Lowbridge double-deck bus

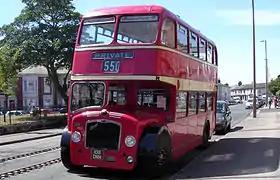
Bristol Lodekka FS6G – the first British alternative to the lowbridge design

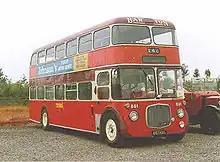
Barton's unique Dennis Loline, 861

At first, there was no viable alternative to the lowbridge design, apart from the use of single-decker bus. However, the lowbridge type started to become obsolete when low-height chassis were developed, which used a dropped-center rear axle to enable the lower-deck gangway to be lowered. This enabled a low-height vehicle to be built without the need for the cumbersome seating layout upstairs.